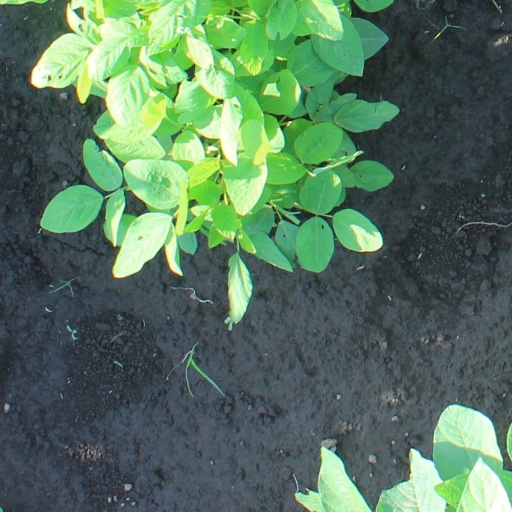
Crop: soybean